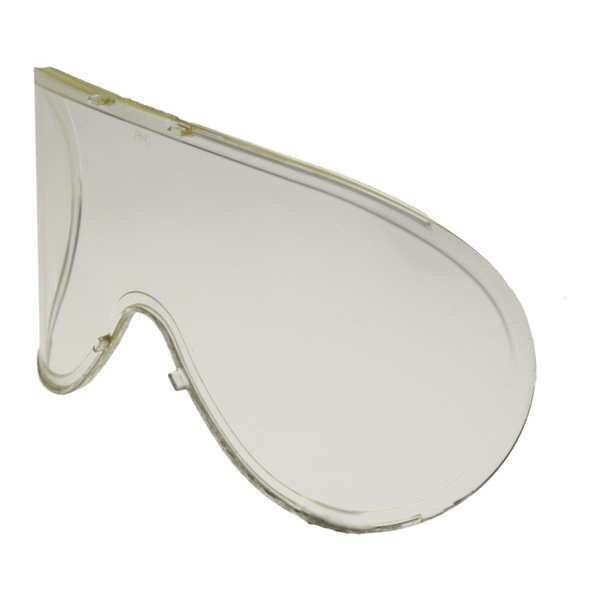
Replacement Goggle Lens, Universal, Lt Yl
Replacement Goggle Lens, Compatible with Product Type Structural Goggles, Eyewear Size Universal, For Use With Structural goggles, Lens Color Light Yellow, Lens Material Polycarbonate, Standards NFPA, UV Protection 100 Percent, Lens Coating Anti-Fog, Scratch-Resistant graingerSKU: null, mscSKU: null, zoro_no: G6595729, mongo_id: 65bbe6283aaddbd5a900fc2b
Brand: Paulson
Category: Business & Industrial > Work Safety Protective Gear > Protective Eyewear > Goggles